Self-determination

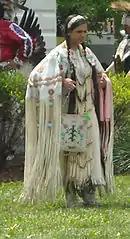
A Native American woman in traditional dress

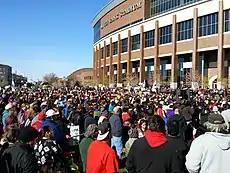
Native Americans and their supporters protest during the Washington Redskins name controversy

Kurdistan is a historical region primarily inhabited by the Kurdish people of the Middle East. The territory is currently part of Turkey, Iraq, Syria and Iran. There are Kurdish self-determination movements in each of the four states. Iraqi Kurdistan has to date achieved the largest degree of self-determination through the formation of the Kurdistan Regional Government, an entity recognised by the Iraqi Federal Constitution.